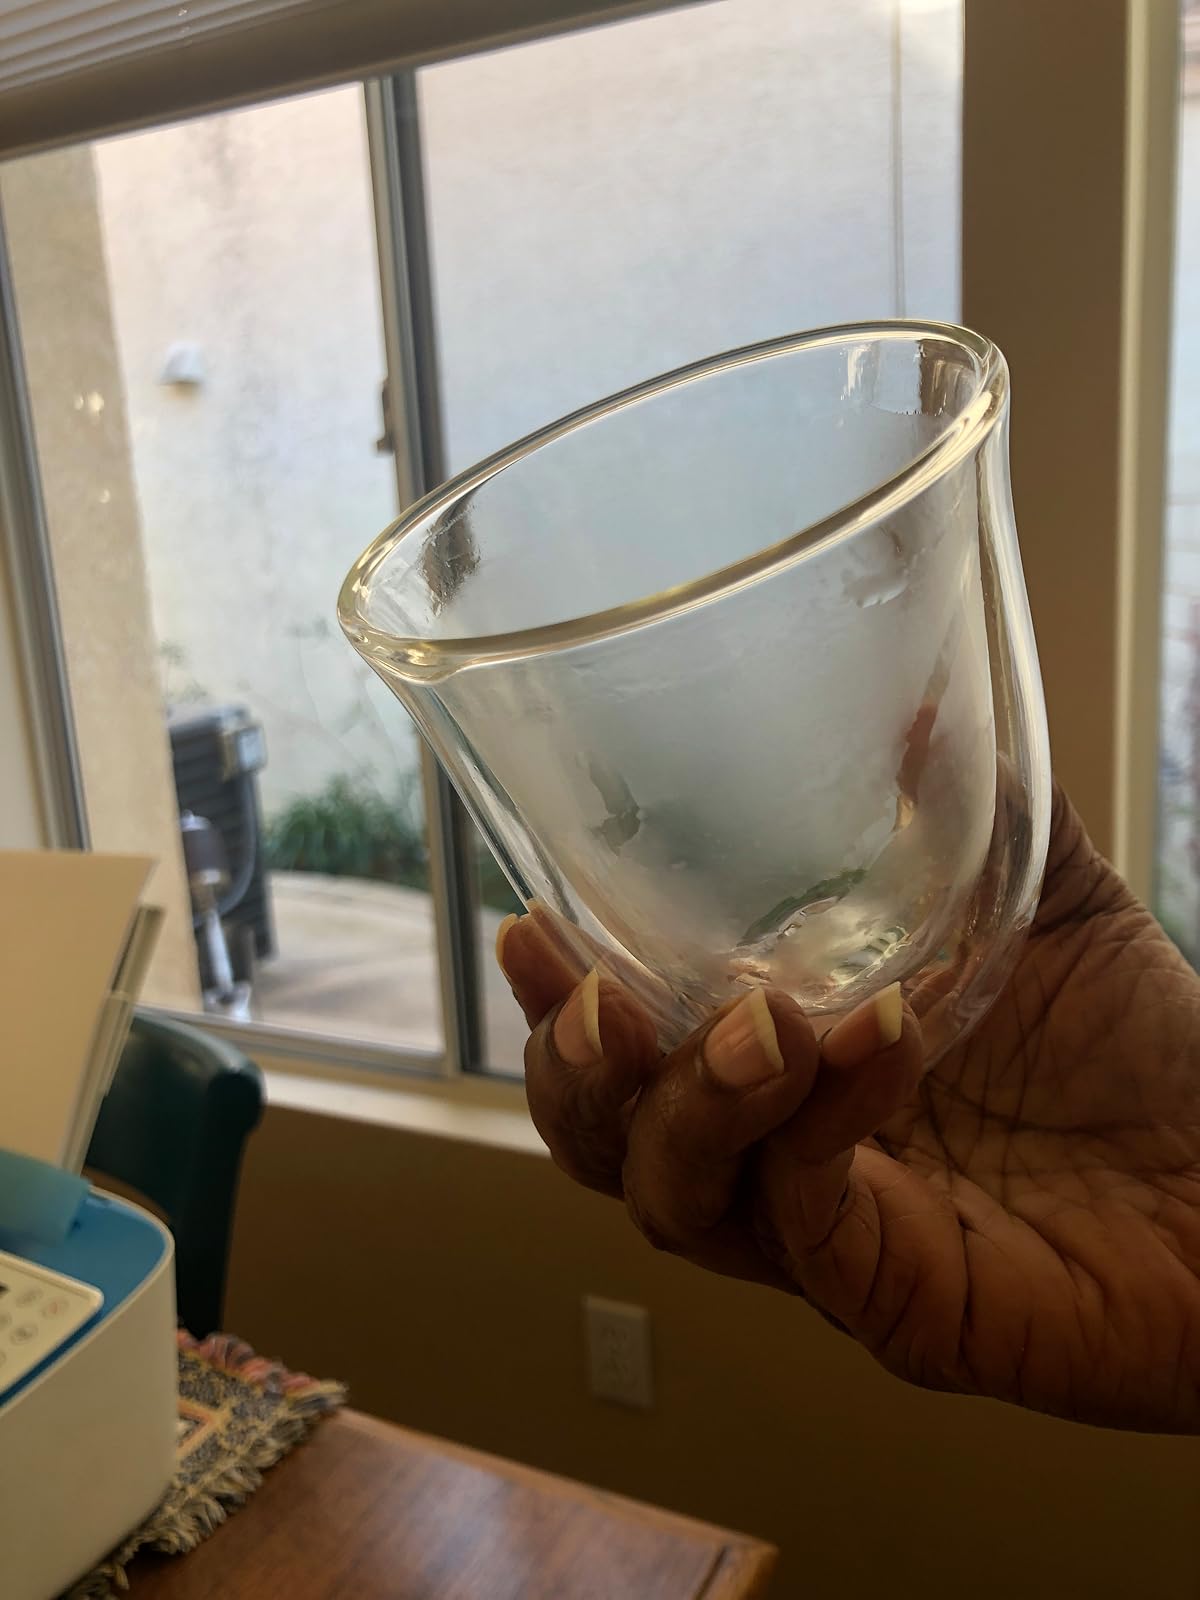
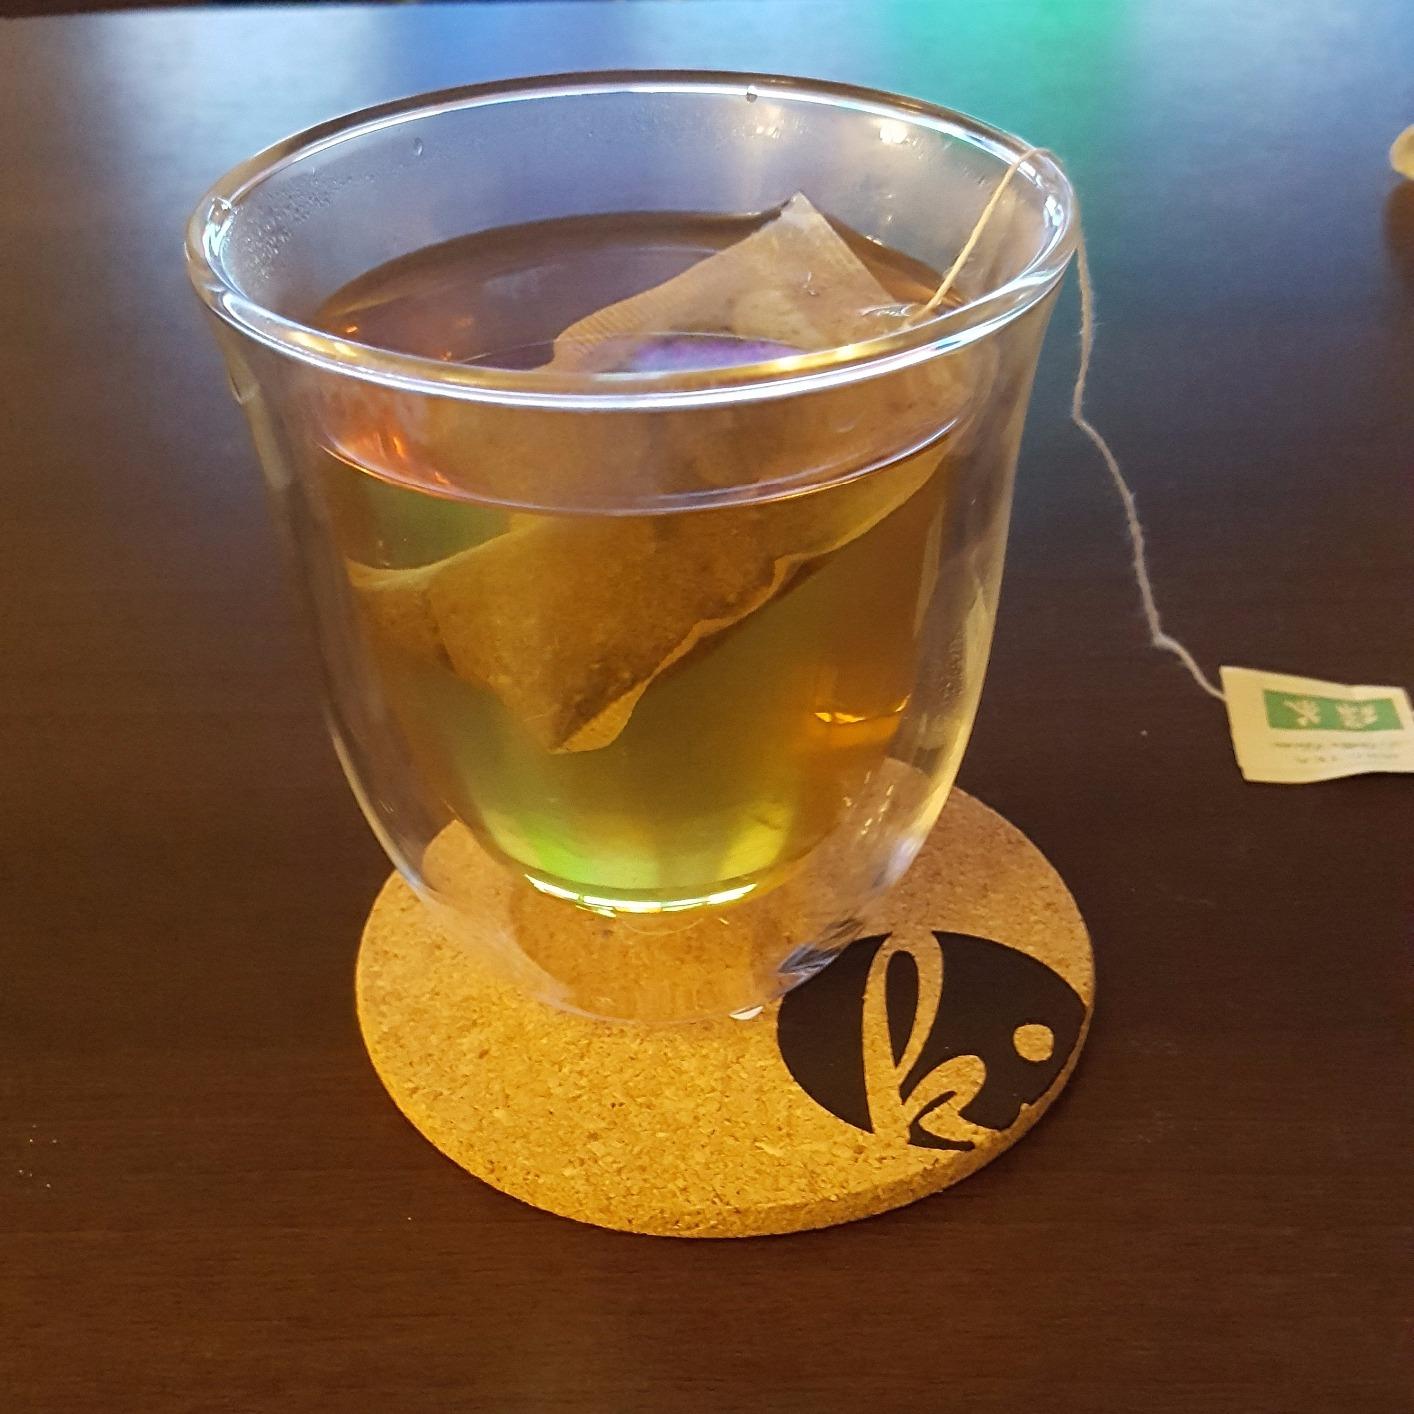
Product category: items_mug
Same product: yes